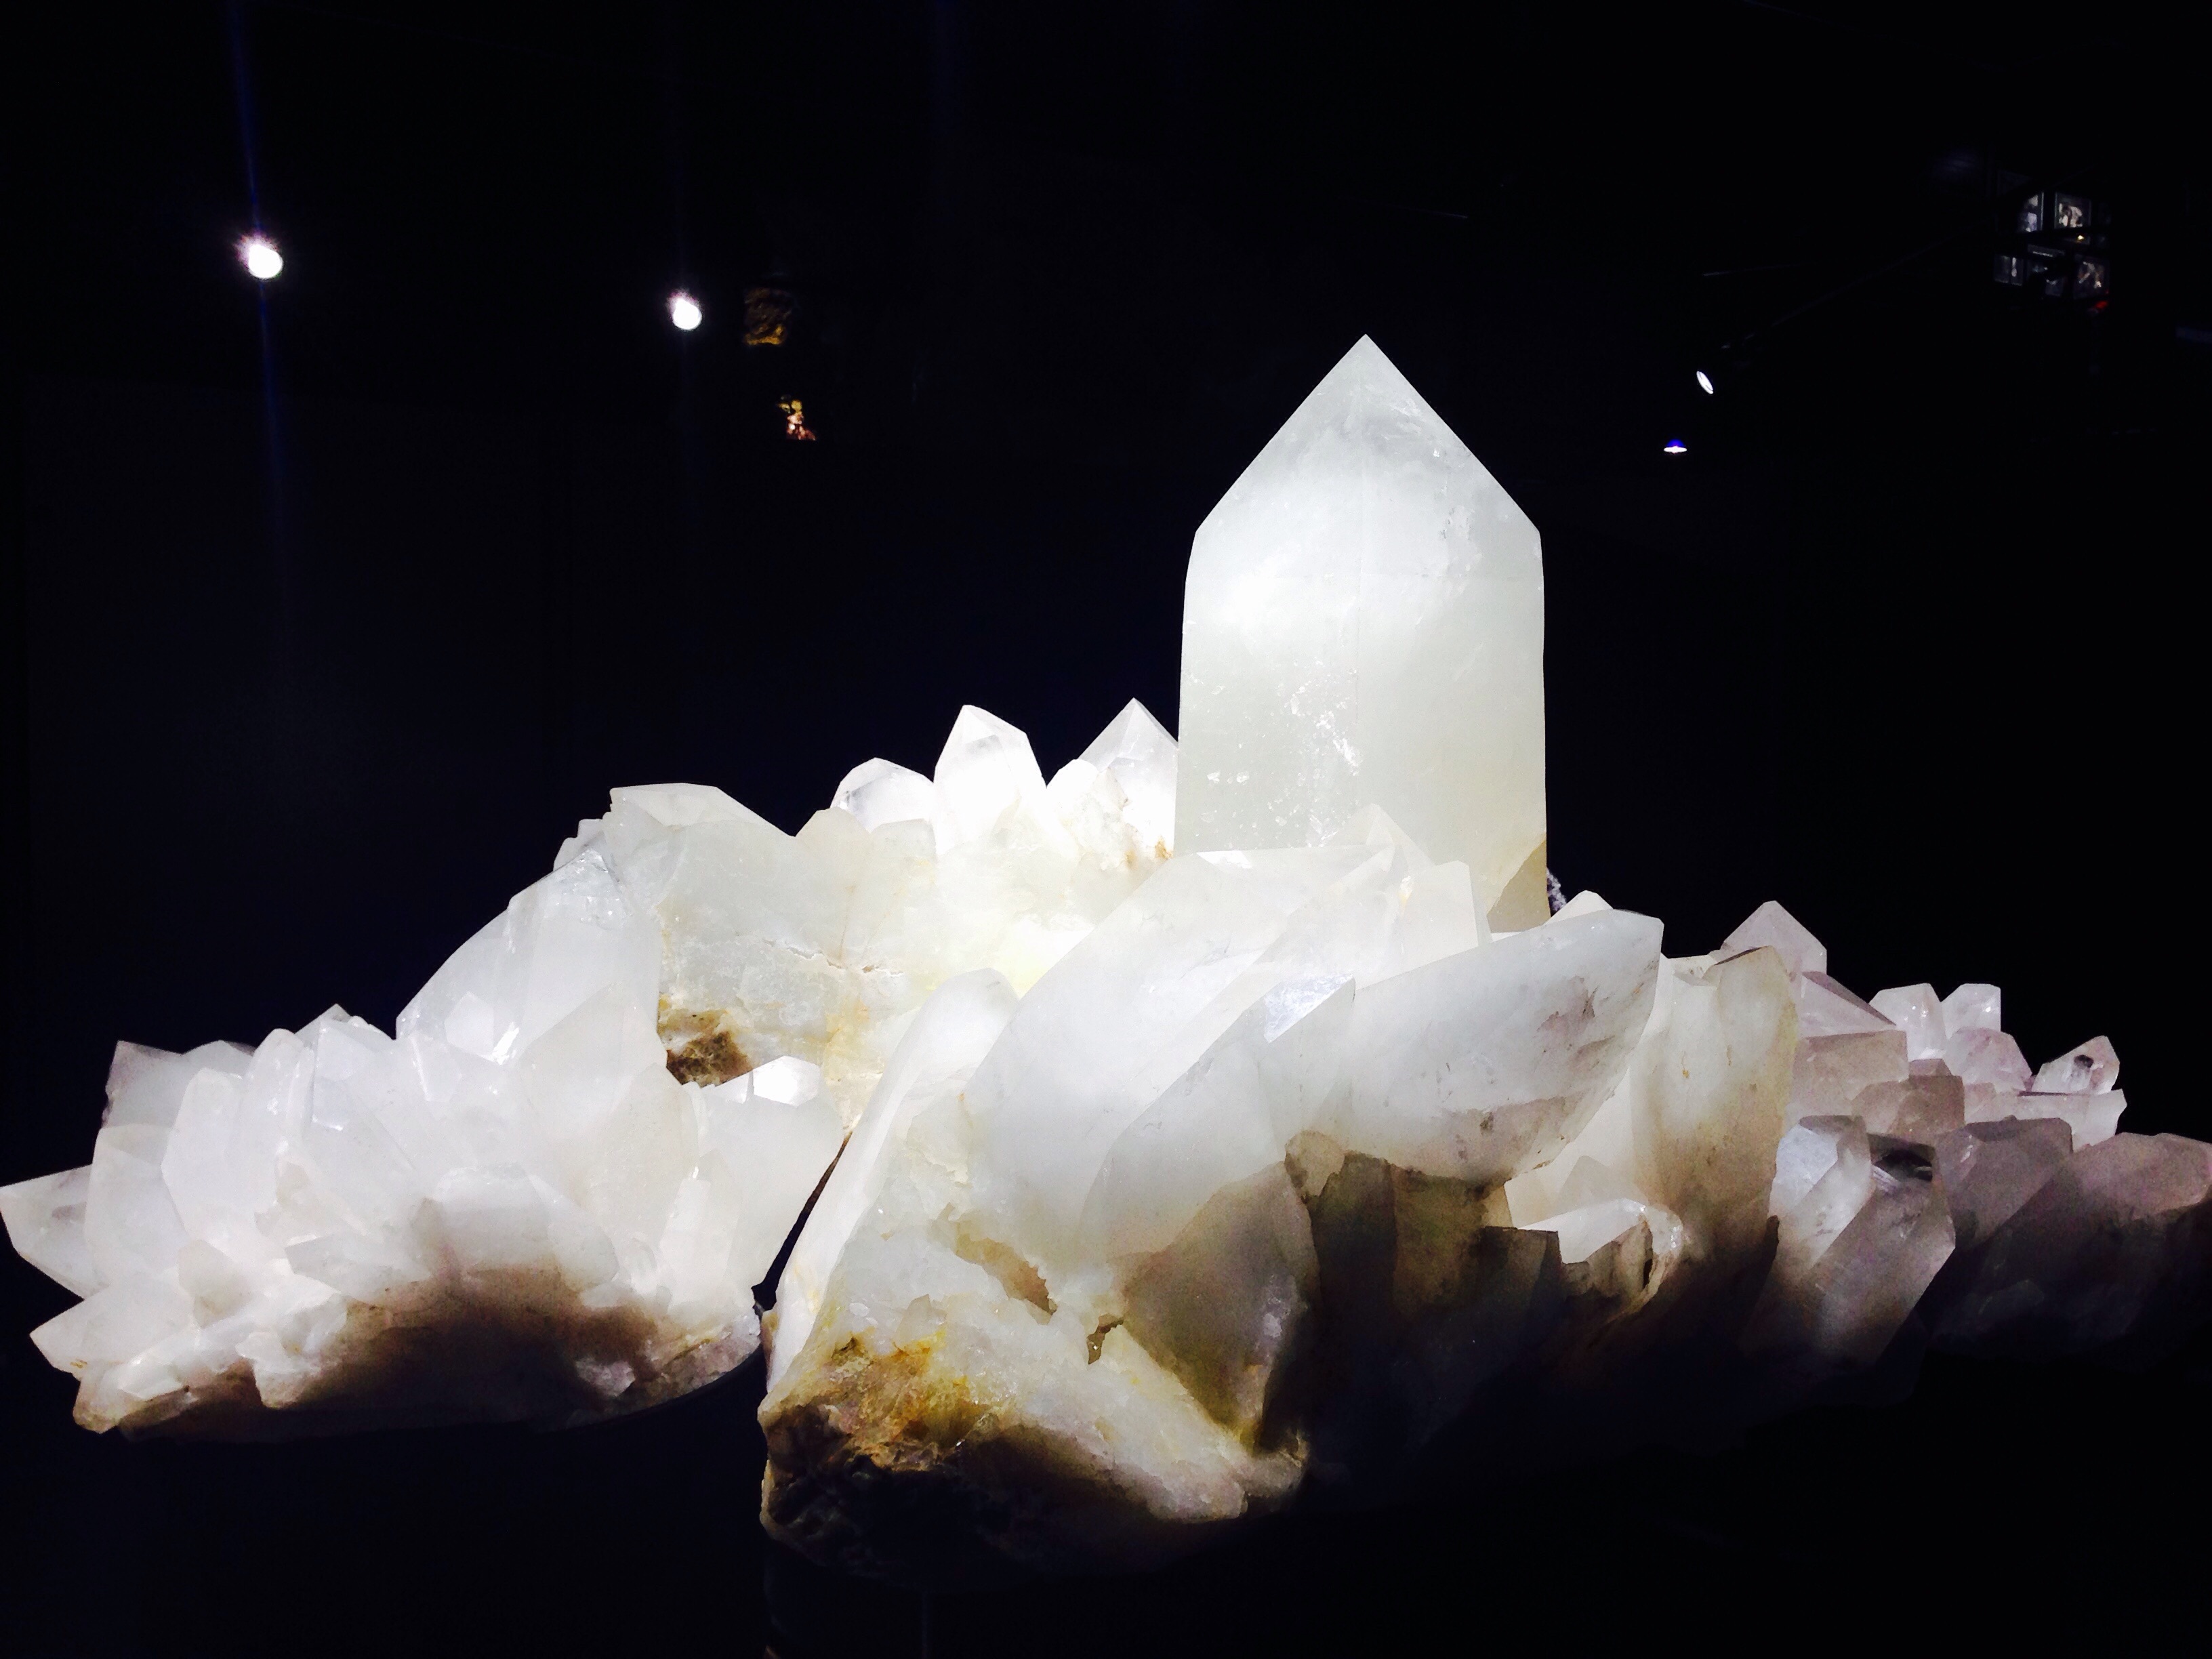
mountain, light, white, leaf, flower, petal, reflection, black, lighting, stones, crystal, treasure, macro photography, rock crystal, semi precious stone